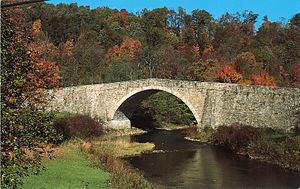
La National Road a été la première grande route aménagée aux États-Unis construite par le gouvernement fédéral. Réalisée entre 1811 et 1837, la voie, longue de 1 000 kilomètres, reliait le Potomac et la rivière Ohio et a été l'un des chemins vers l'Ouest pour des milliers de colons. Lorsqu'elle a été reconstruite dans les années 1830, elle devint le deuxième axe routier des États-Unis recouverte de macadam, selon le procédé inventé par l'Écossais John Loudon McAdam.
US Route 40 Alternate est la désignation de la US Highway pour un ancien segment de la Route 40 américaine à travers les comtés de Garrett et d'Allegany dans le Maryland. La route commence à l'US 40 près de la sortie 14 sur l'Interstate 68 et fait 31,80 milles vers l'est jusqu'à Cumberland, où elle se termine à la sortie 44 sur la I-68. L'Alt US 40 est entretenu par la Maryland State Highway Administration.